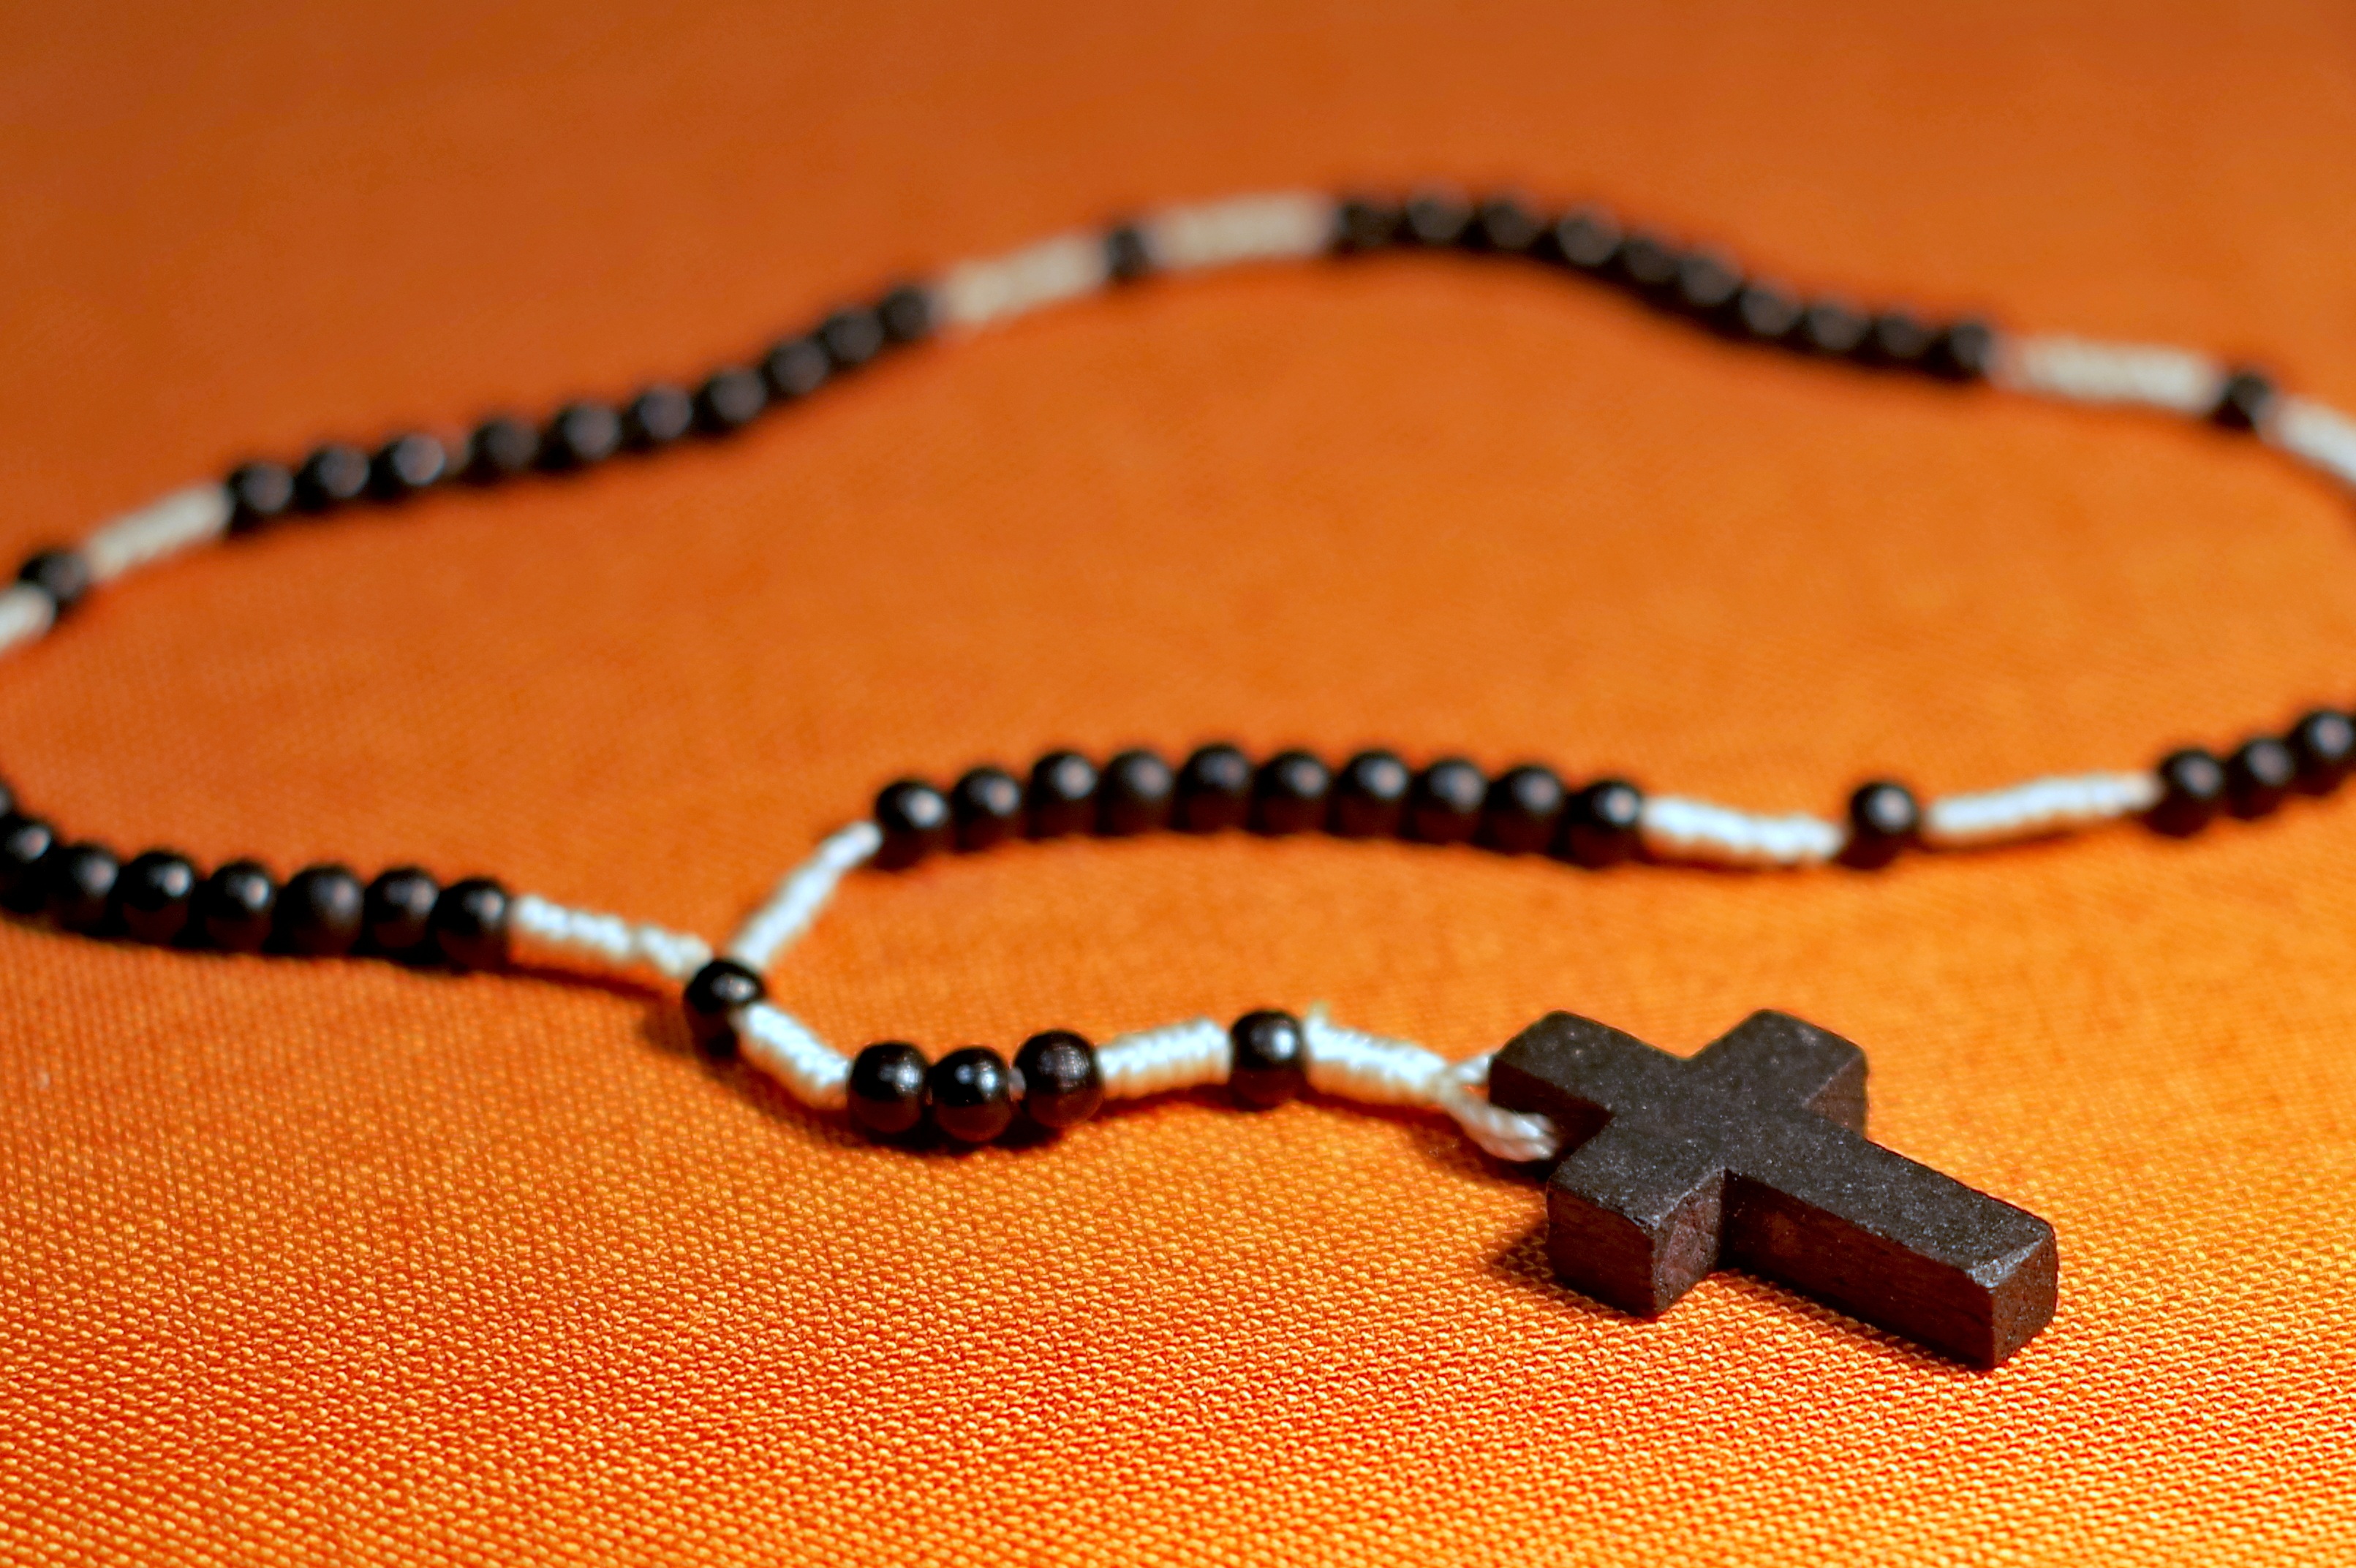
chain, religion, cross, bead, necklace, bracelet, jewellery, religious, art, faith, jesus, prayer, beads, rosary, catholicism, fashion accessory, public domain images